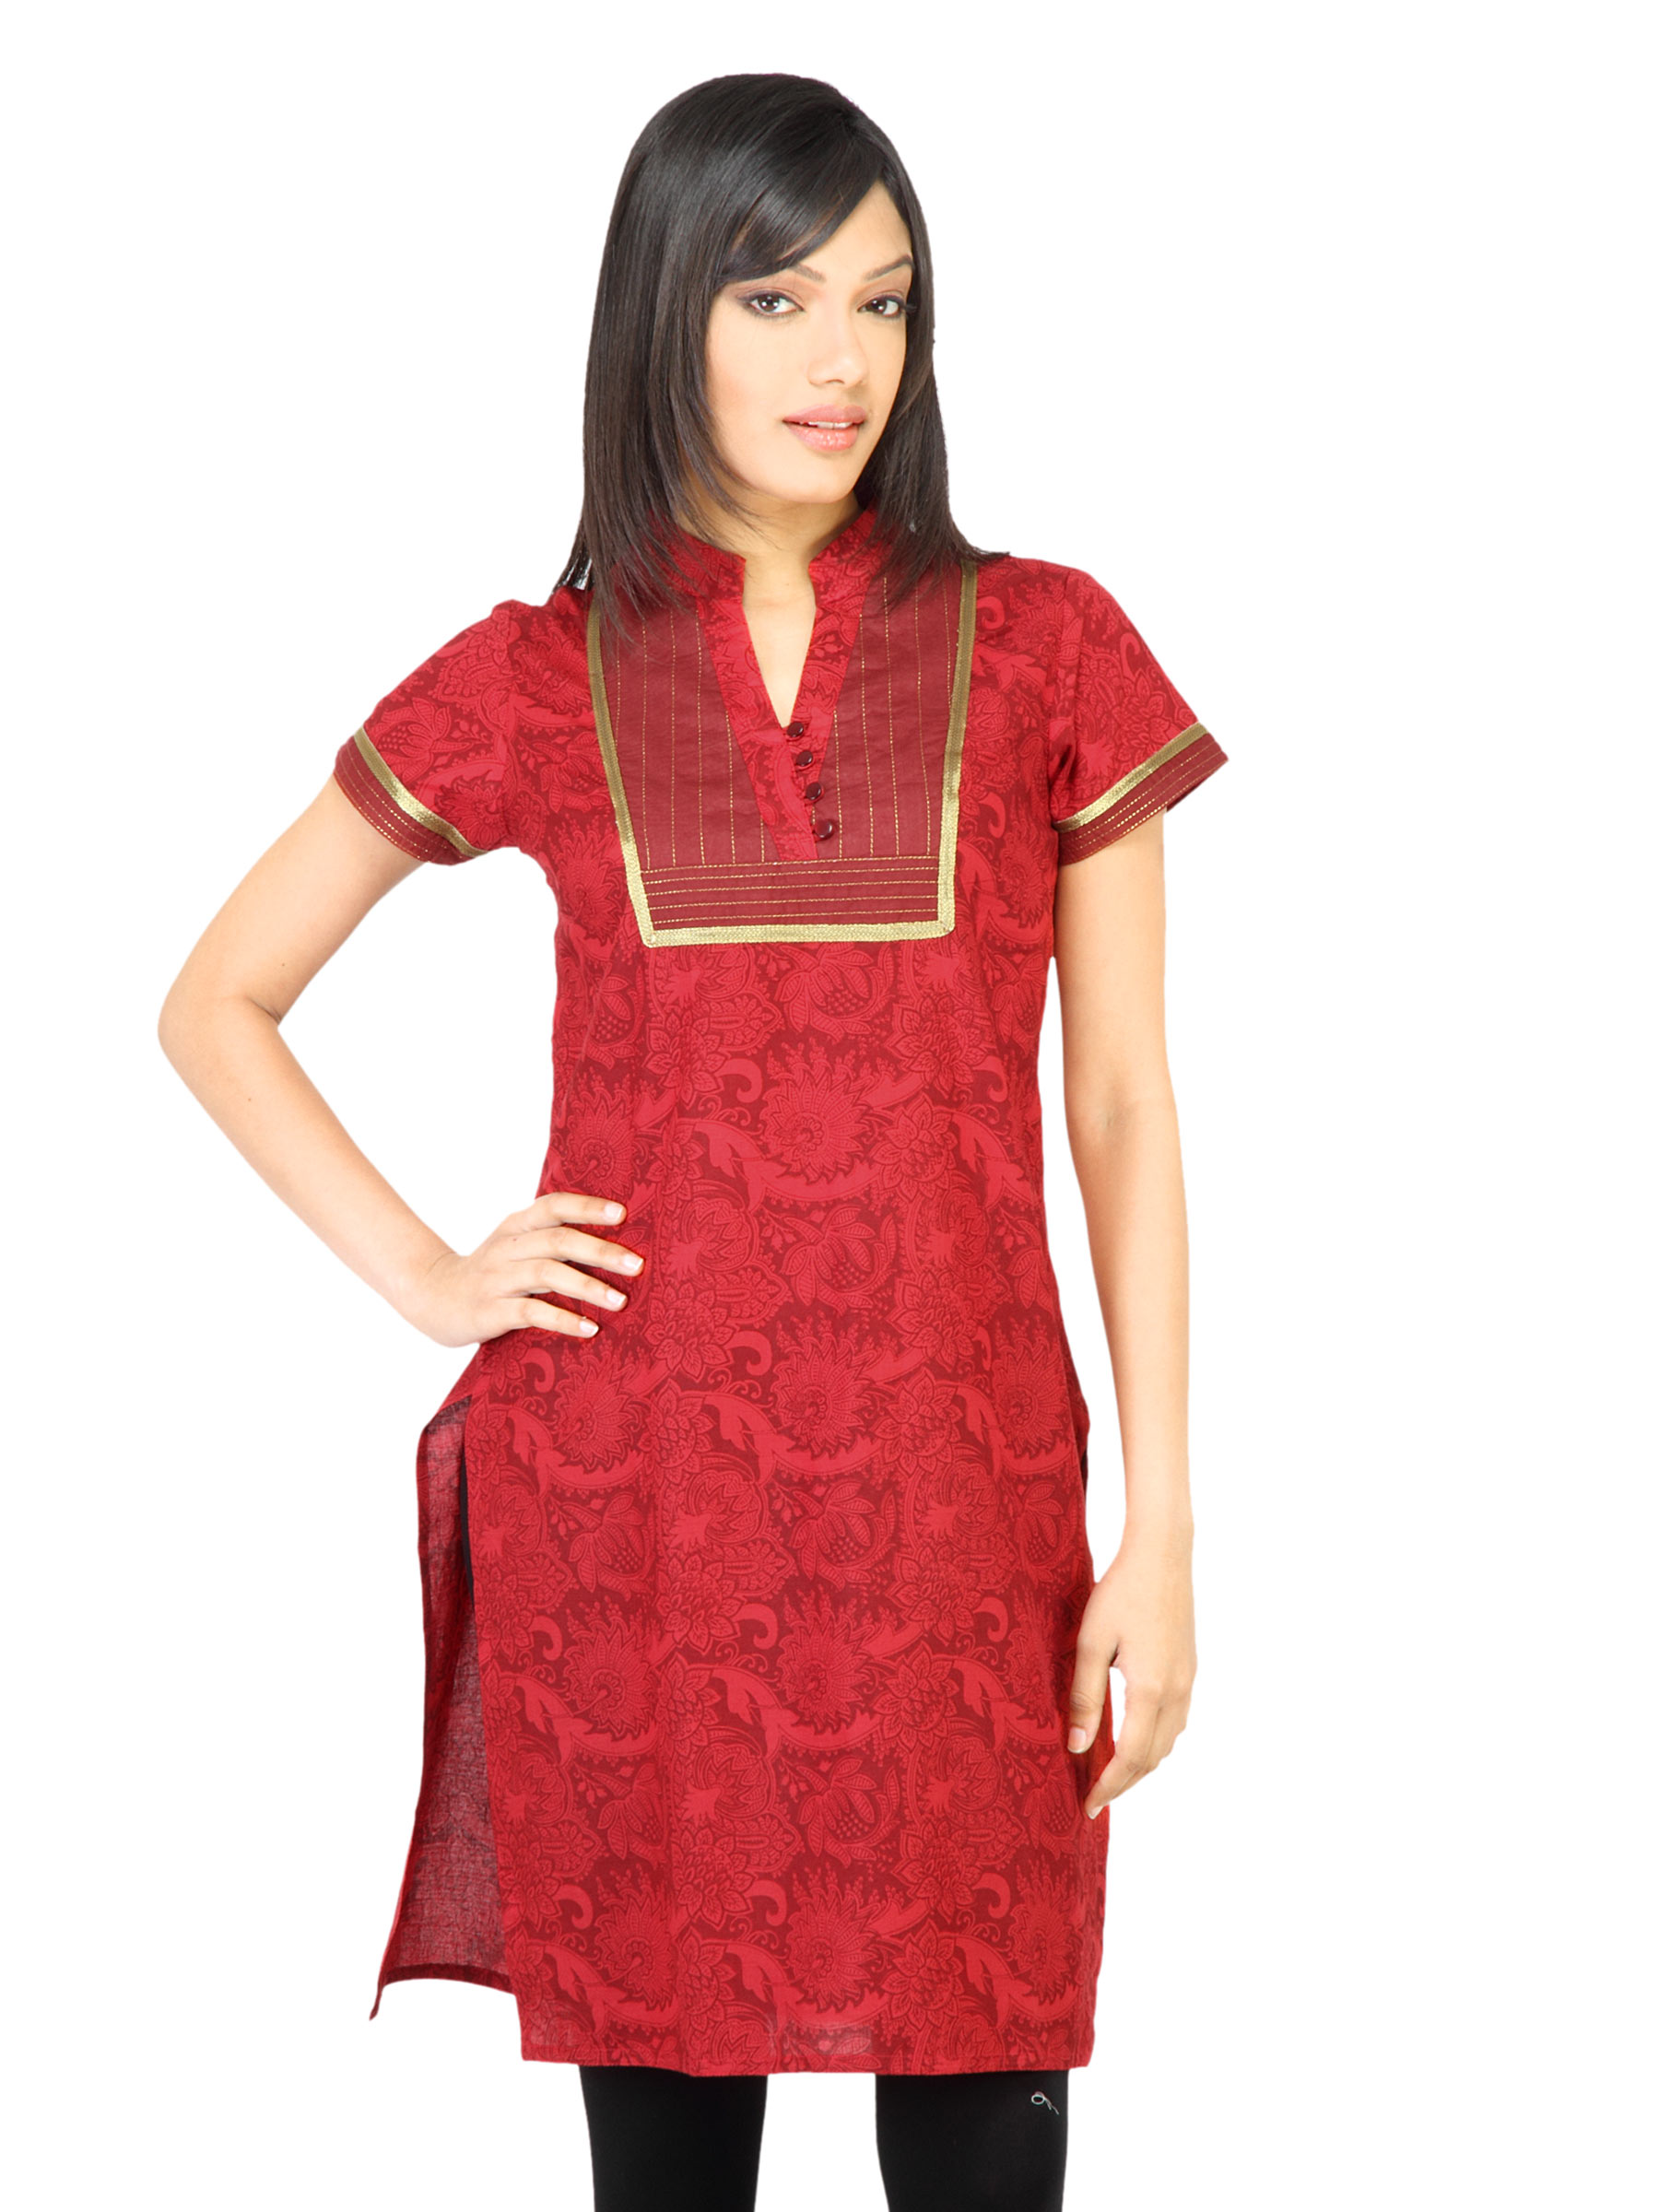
Vishudh Women Printed Rust Red Kurta
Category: Apparel / Topwear / Kurtas
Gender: Women
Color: Red
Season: Fall 2011
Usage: Ethnic